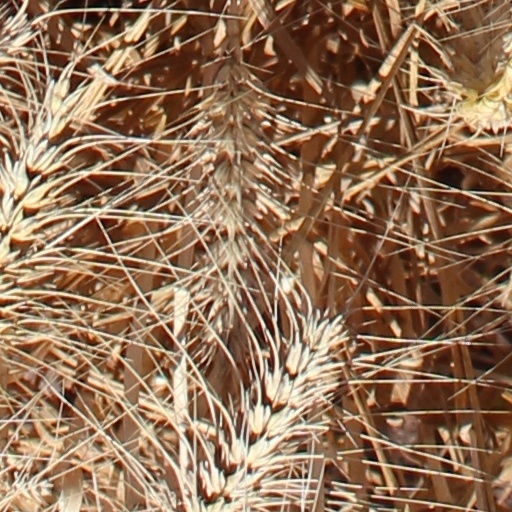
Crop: wheat